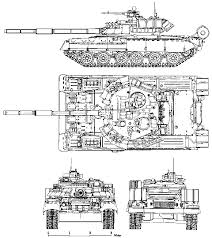
Label: Tank